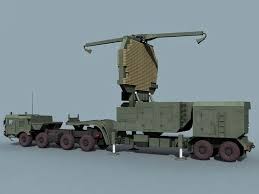
Label: Air Defense